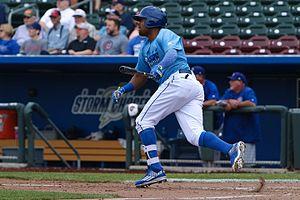
Jorge Luis Bonifacio est un joueur de champ extérieur des Royals de Kansas City de la Ligue majeure de baseball.